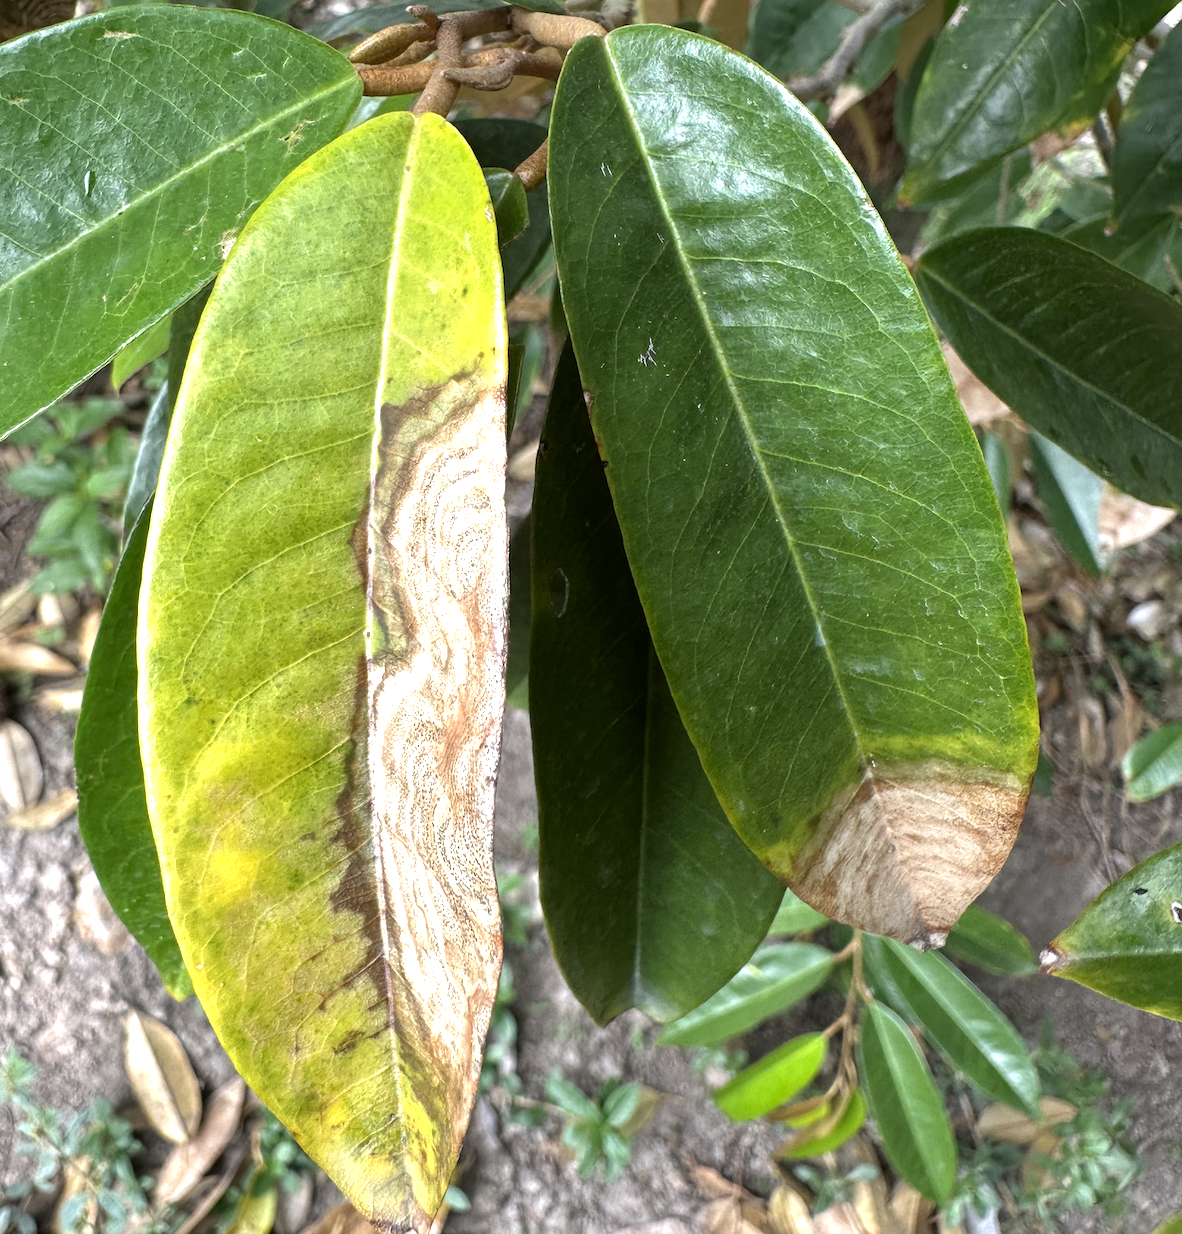
Label: anthracnose_disease